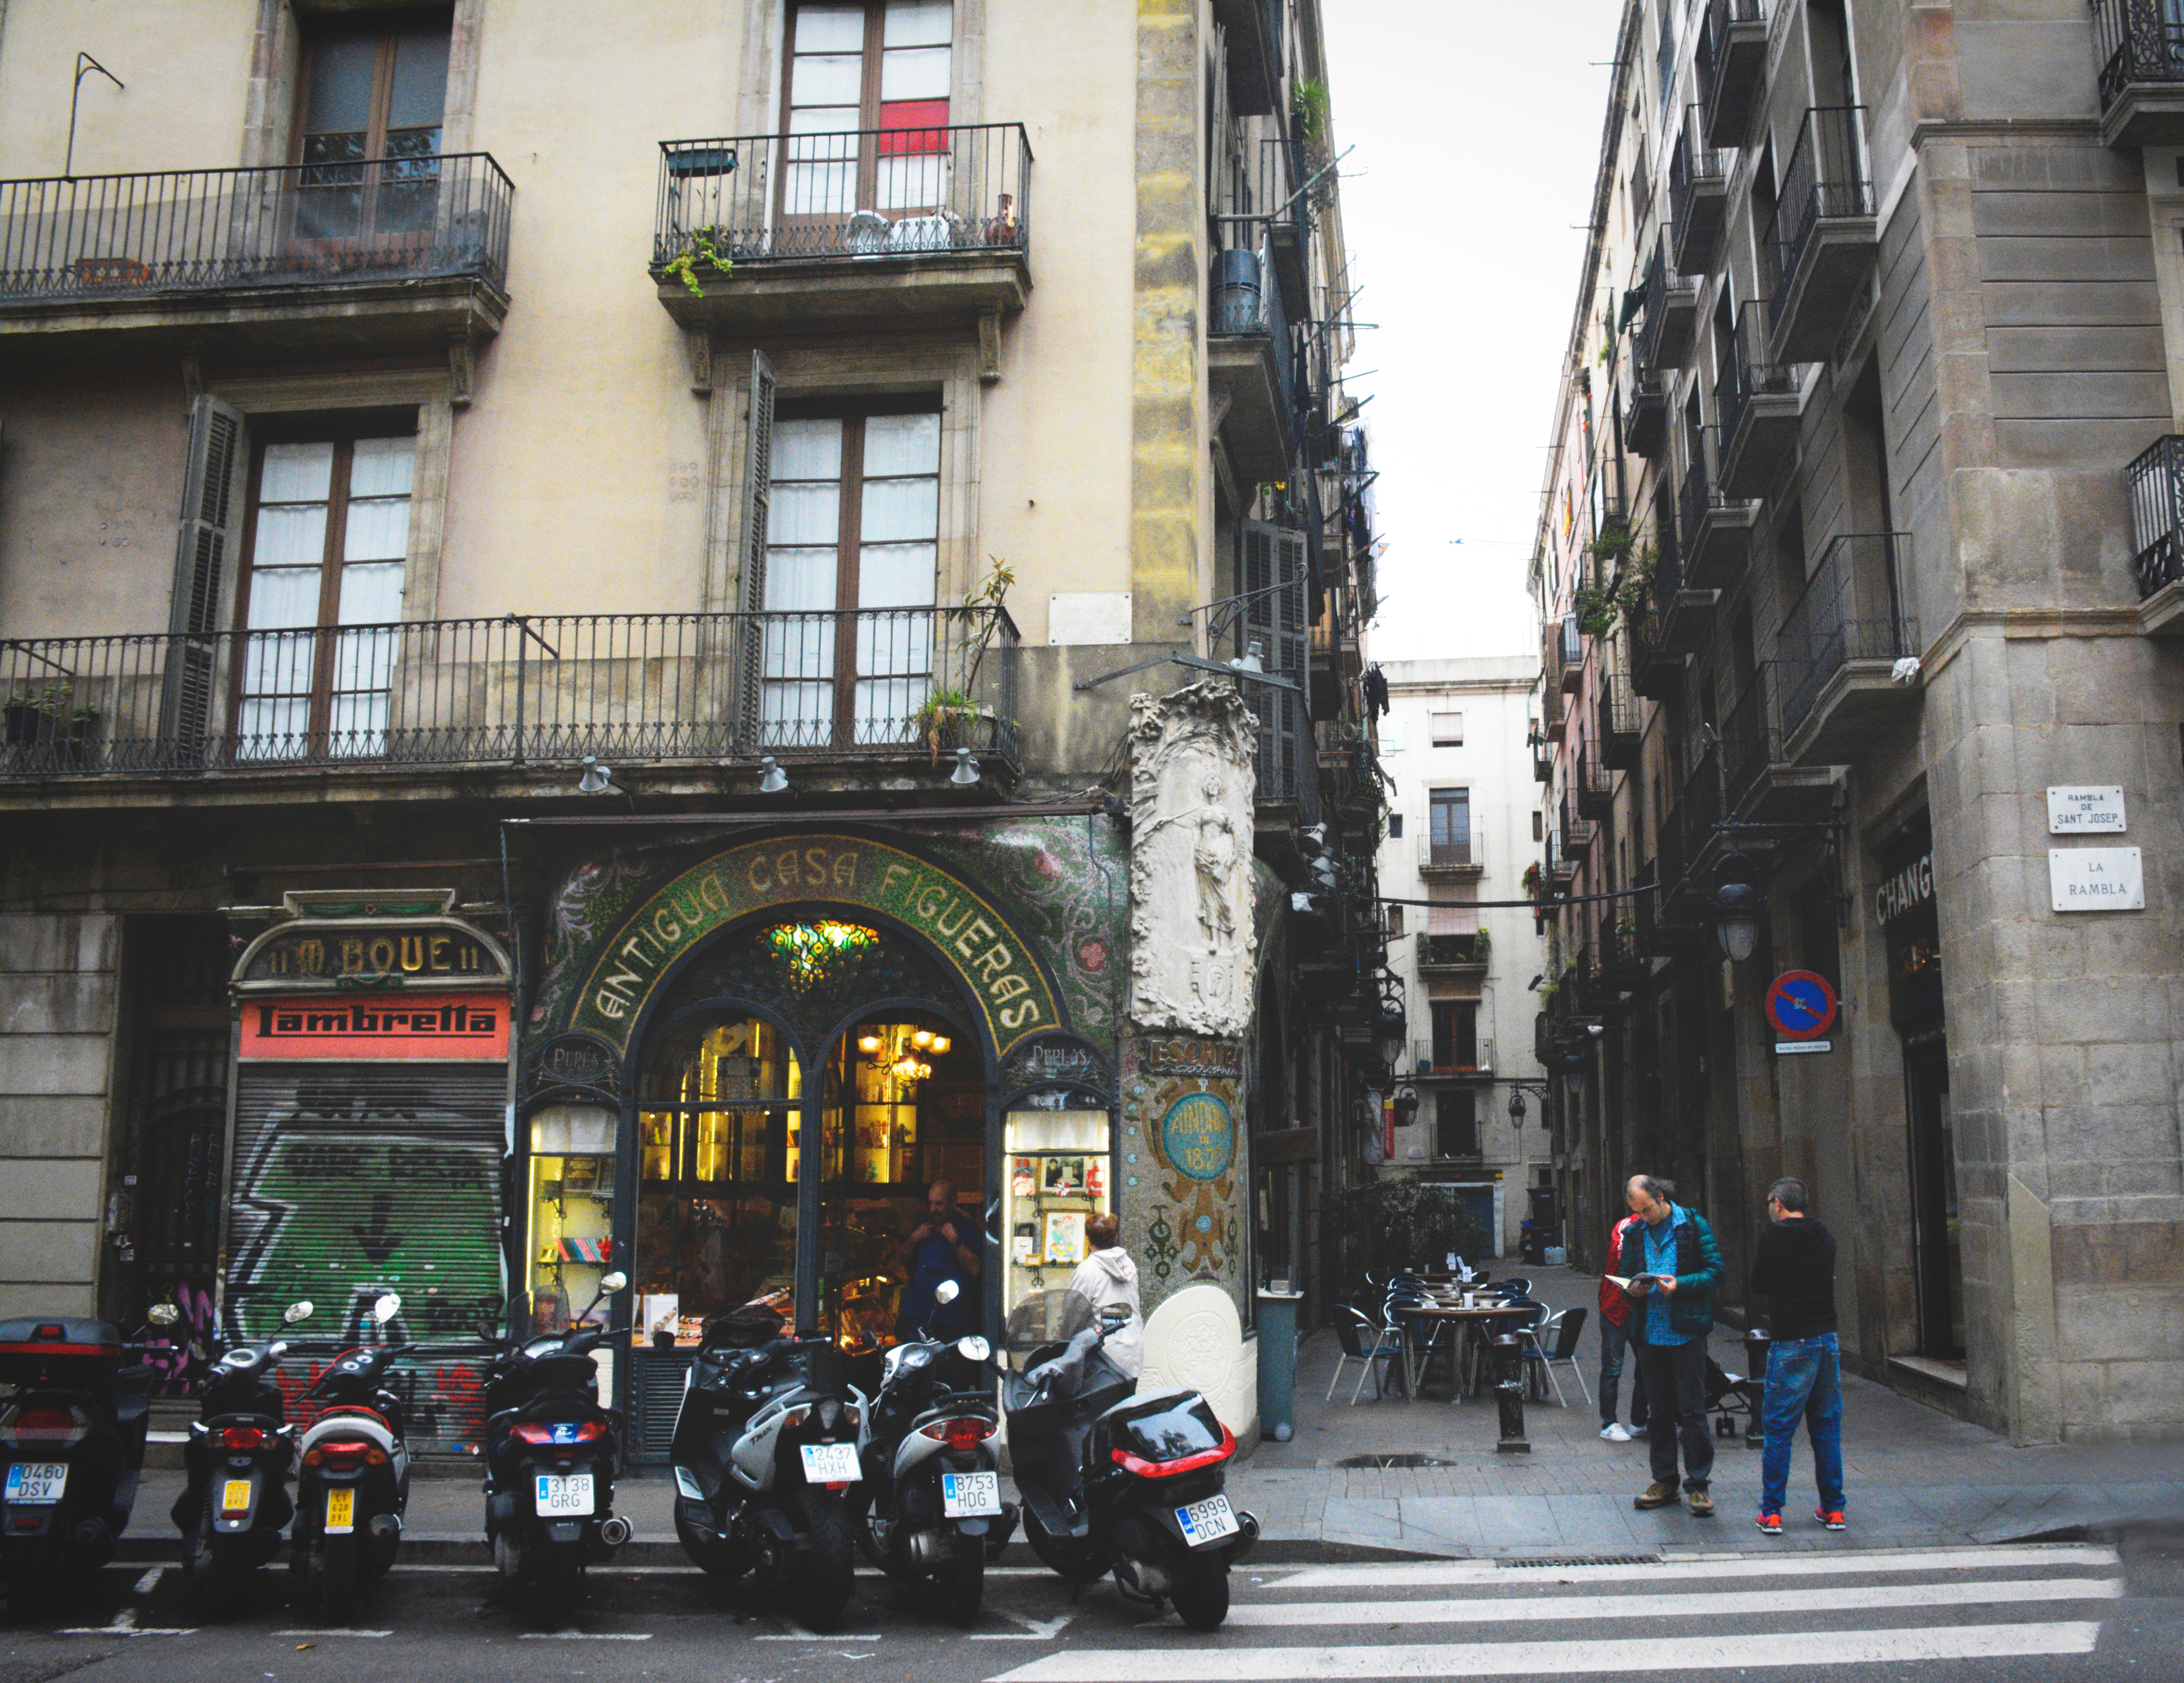
pedestrian, road, street, town, alley, city, cityscape, downtown, transport, lane, public transport, infrastructure, neighbourhood, urban area, human settlement